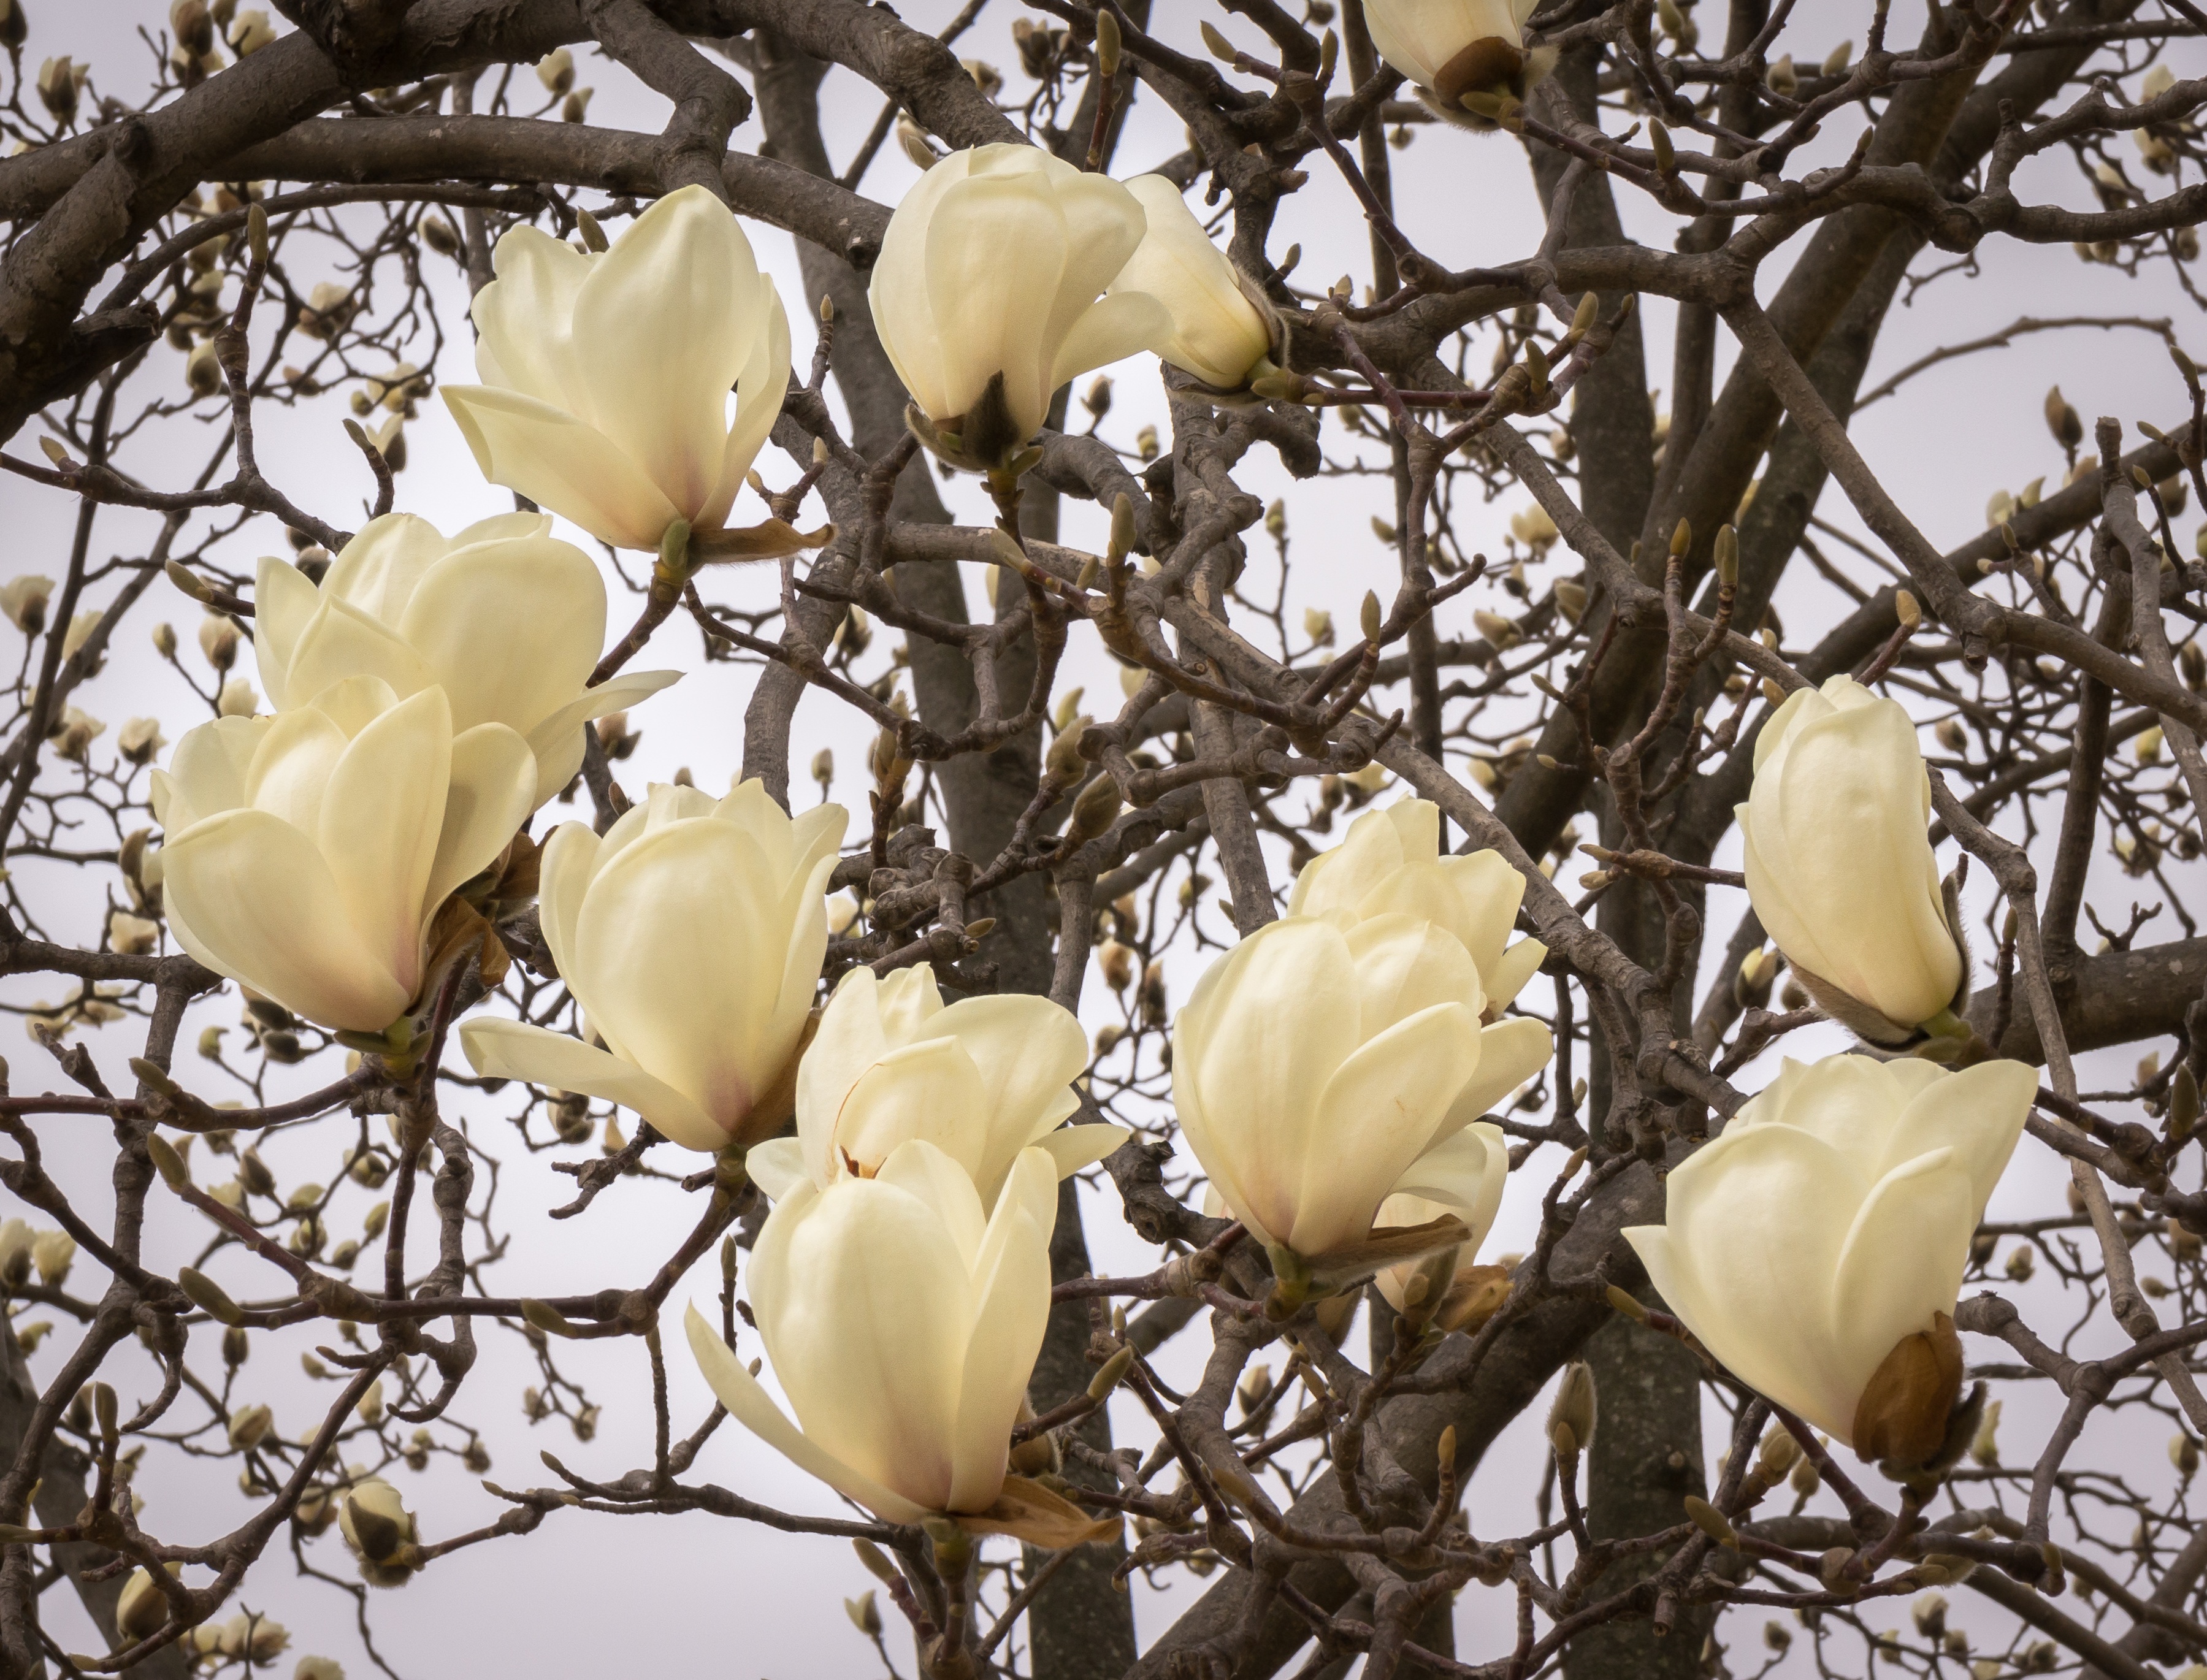
nature, branch, blossom, plant, wood, white, flower, petal, spring, botany, garden, flora, plants, flowers, branches, magnolia, spring flowers, white flowers, flower tree, flowering plant, land plant, magnolia family